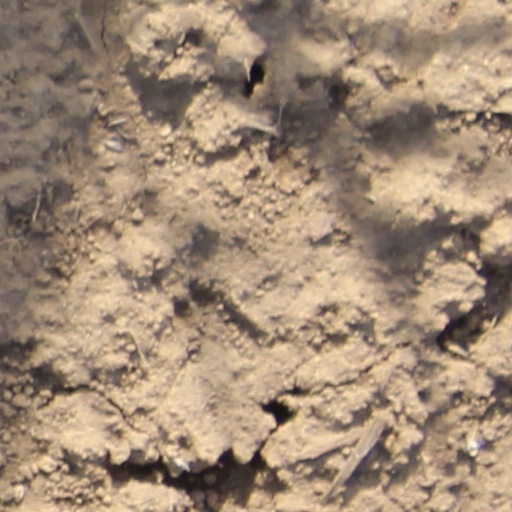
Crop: wheat